List of twin towns and sister cities in Germany

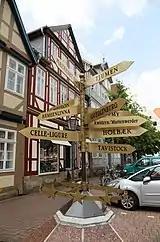
Signpost of twin towns in Celle

This is a list of municipalities in Germany which have standing links to local communities in other countries, or in other parts of Germany (mostly across the former inner German border), known as "town twinning" (usually in Europe) or "sister cities" (usually in the rest of the world).